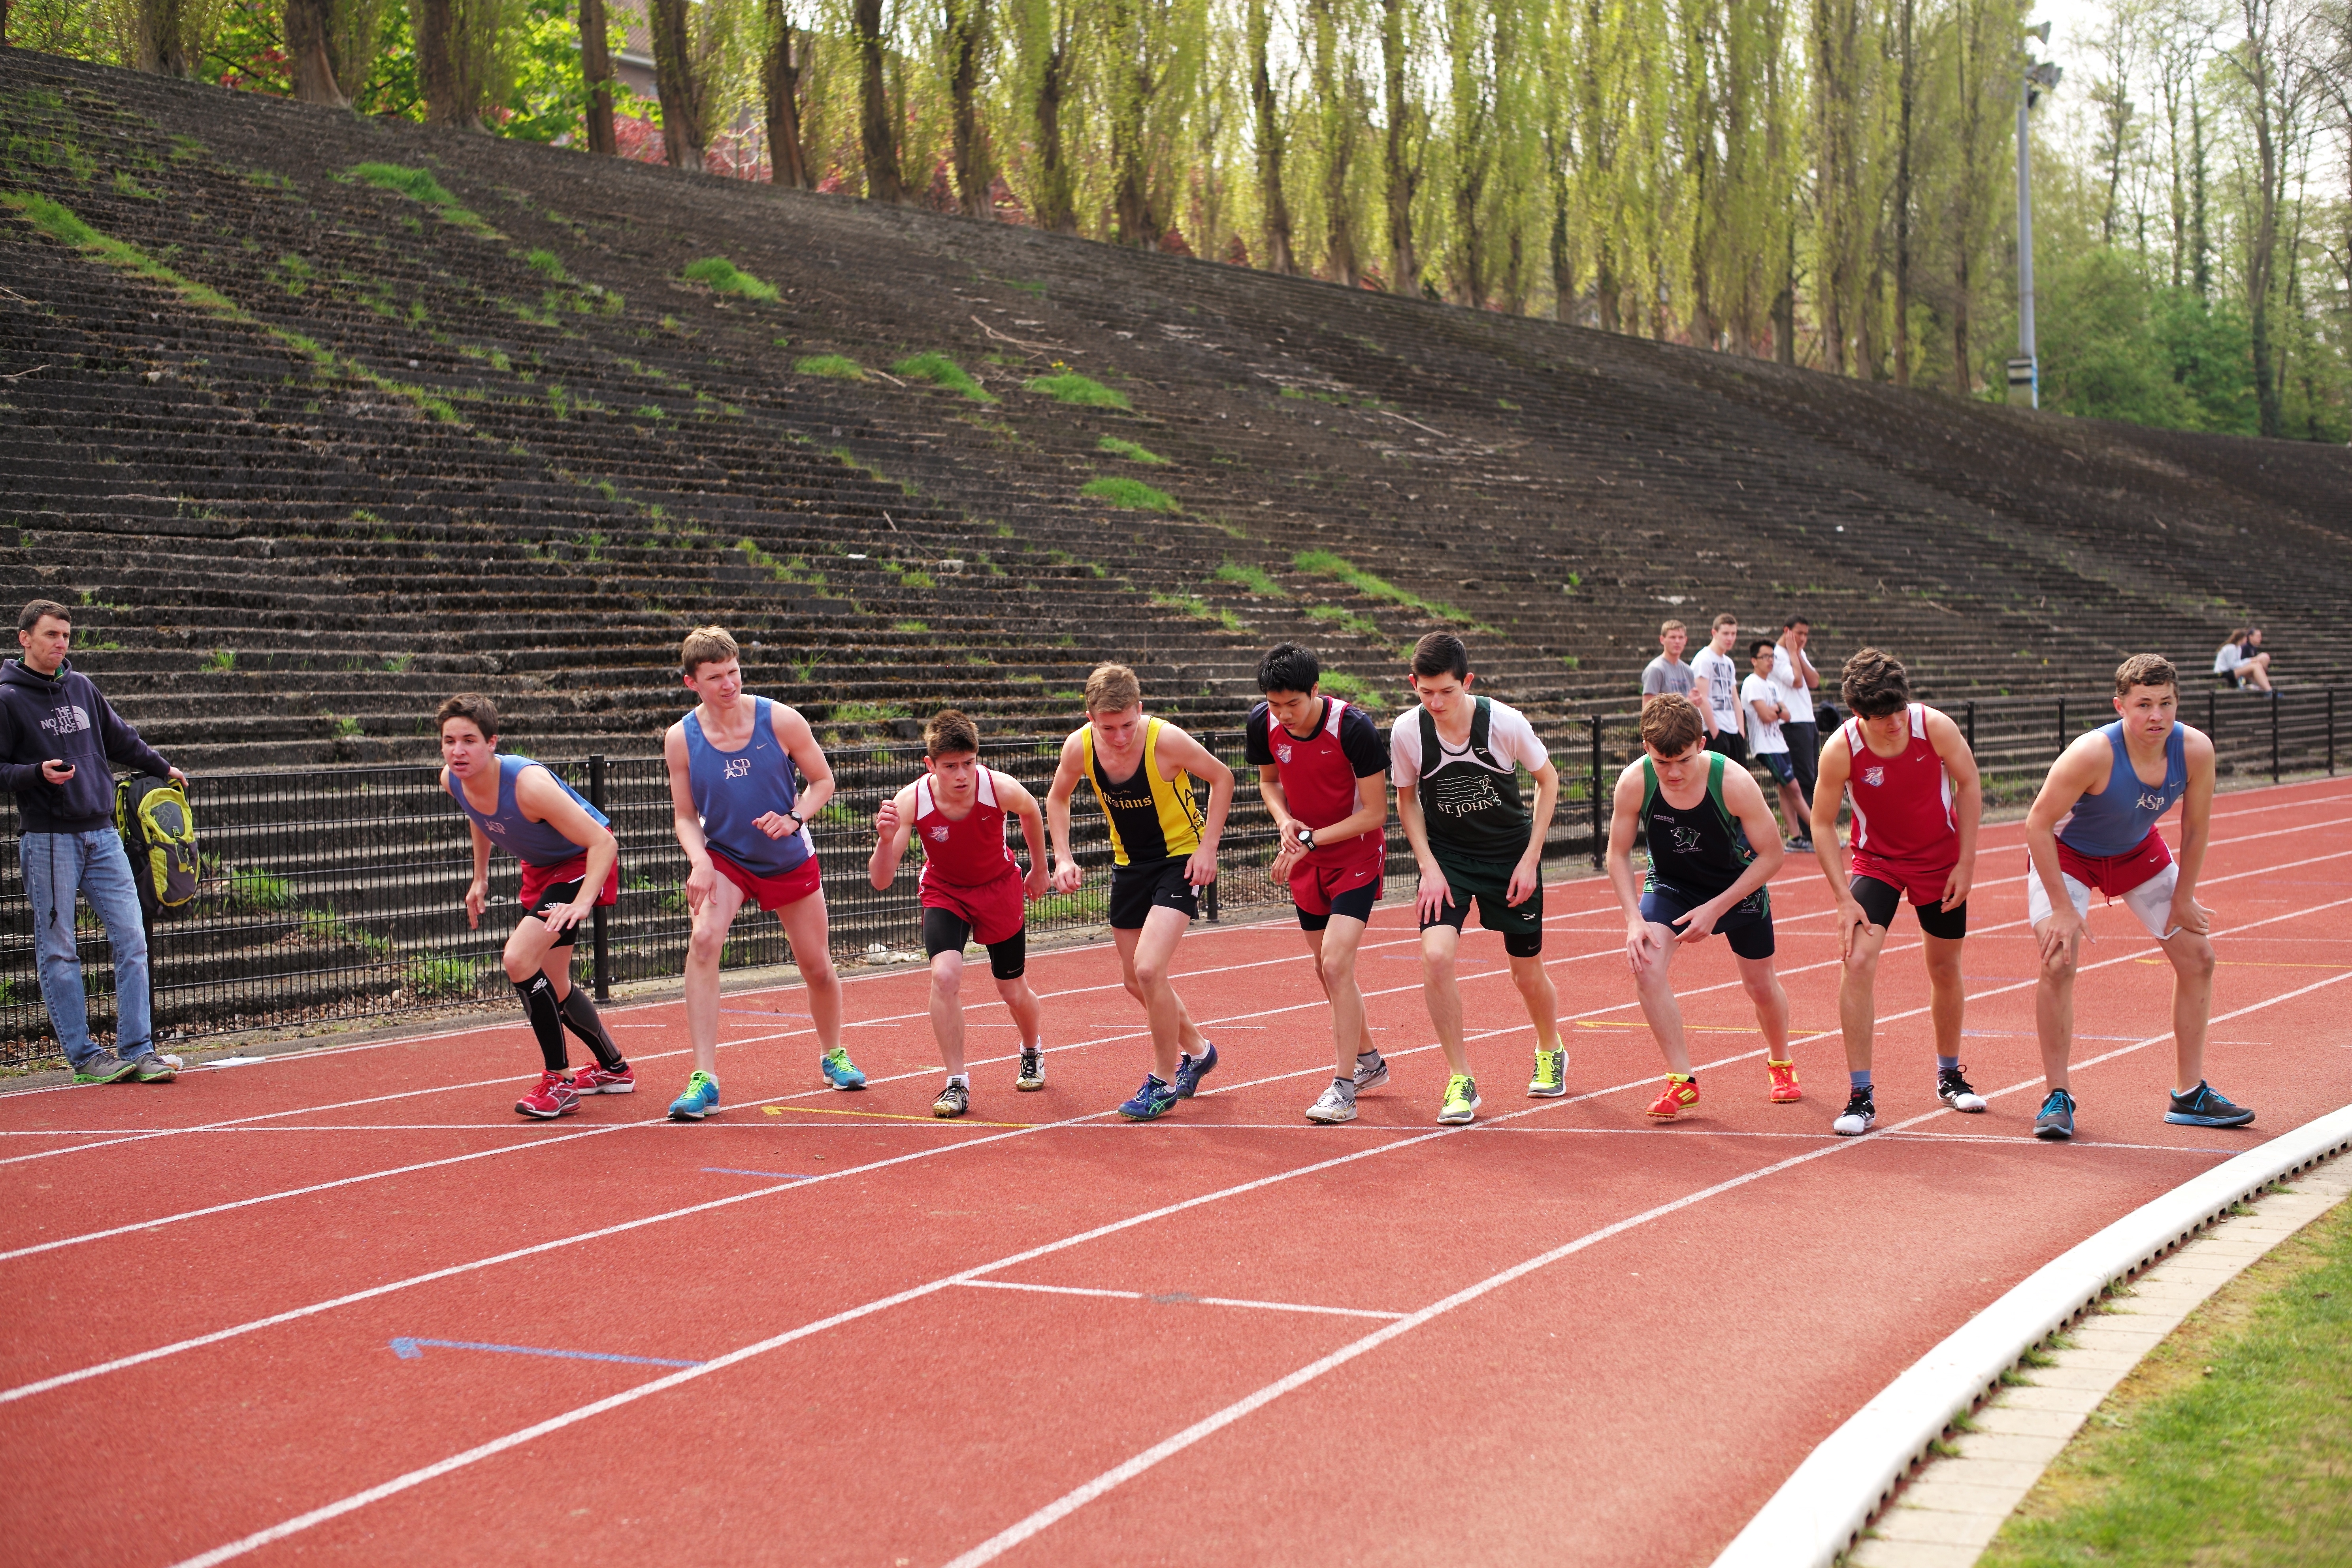
girl, track, sport, boy, running, run, runner, ash, competition, sports, highschool, varsity, athletics, meet, sprint, trackfield, endurance sports, duathlon, track and field athletics, middle distance running, 800 metres, 4 100 metres relay